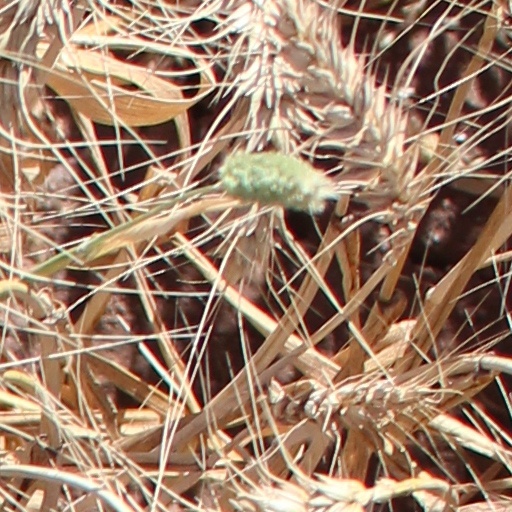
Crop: wheat